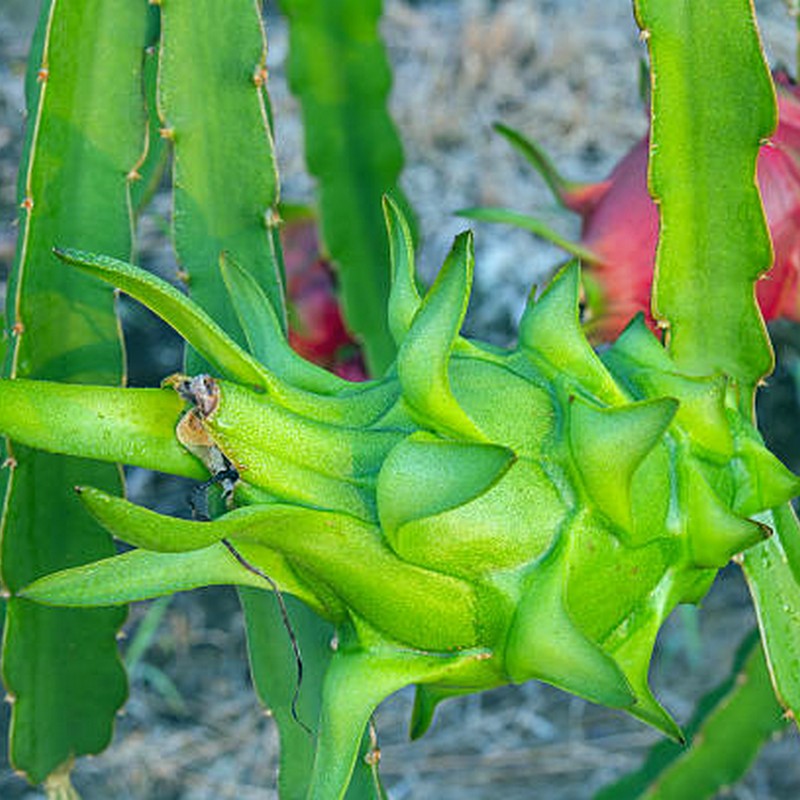
Label: Immature Dragon Fruit